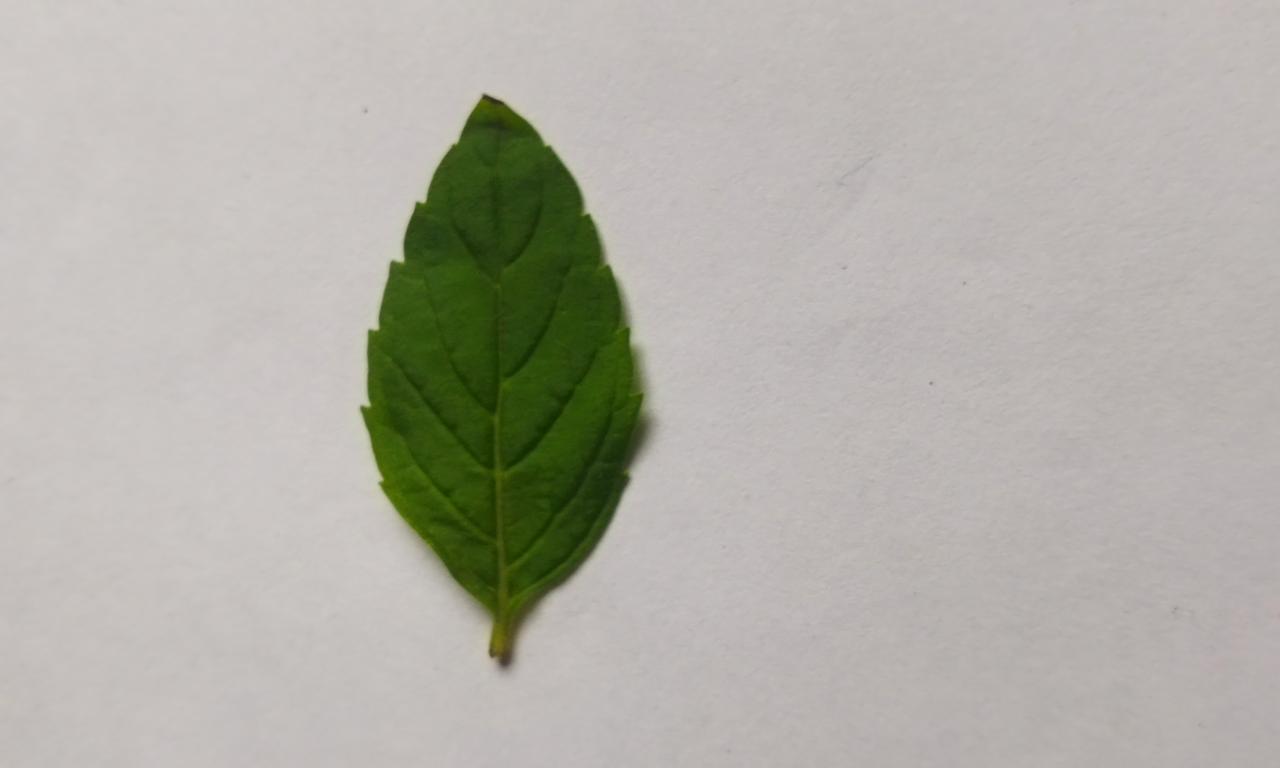
Label: Fresh